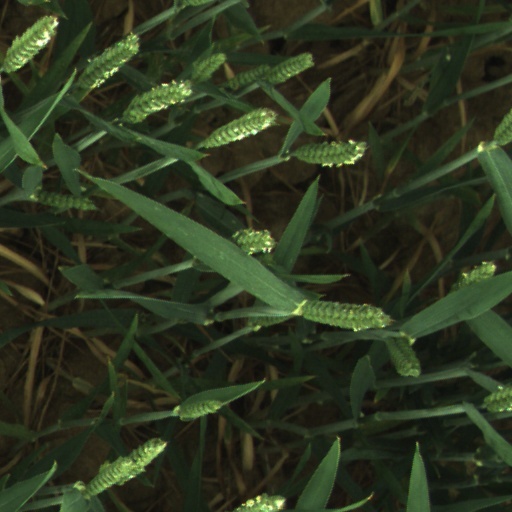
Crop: wheat